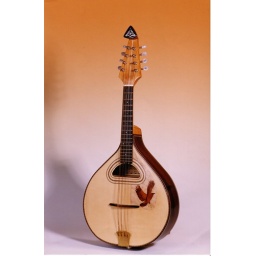
made for Fiachna of the hot house flowers band,rosewood back and sides, raven inlaid in soundboard made from rosewood